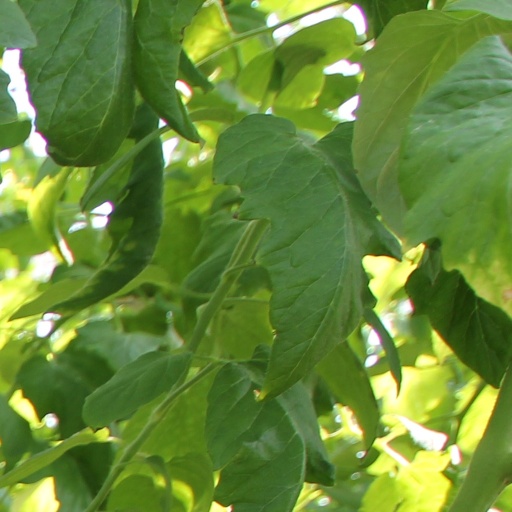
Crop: tomato